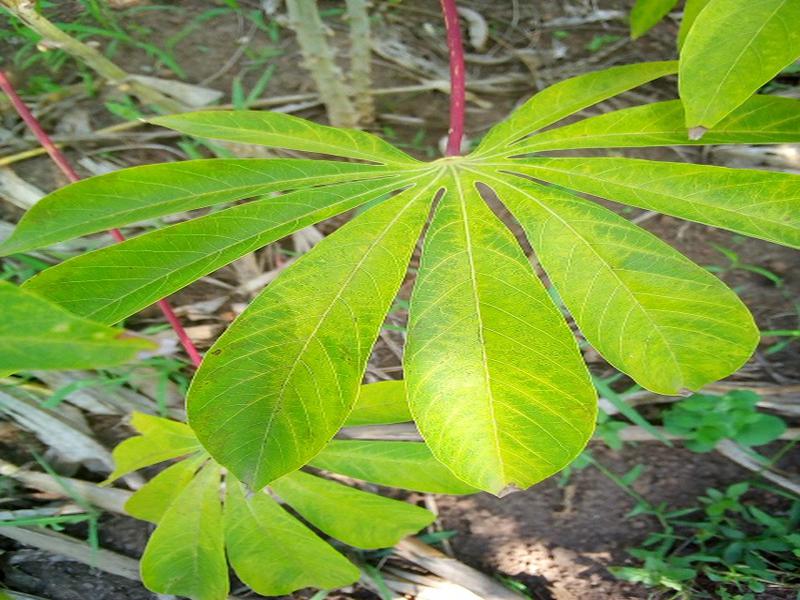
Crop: cassava
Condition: brown_streak_disease